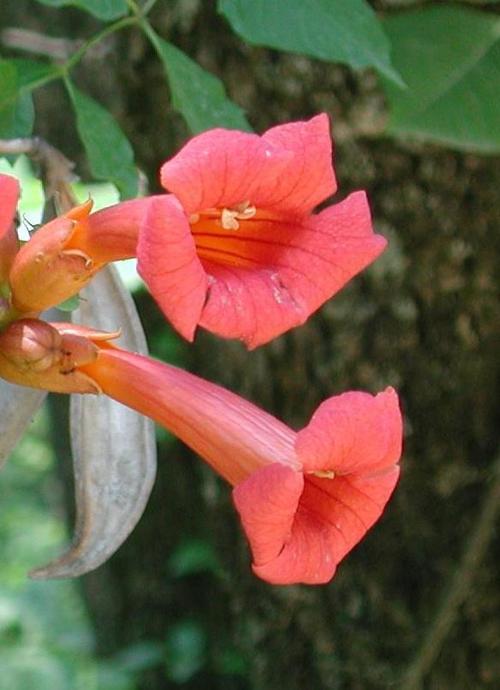
Label: trumpet creeper